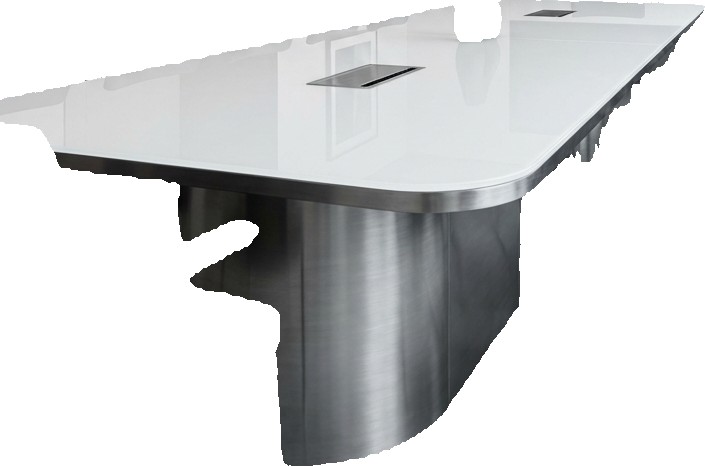
Surface category: table